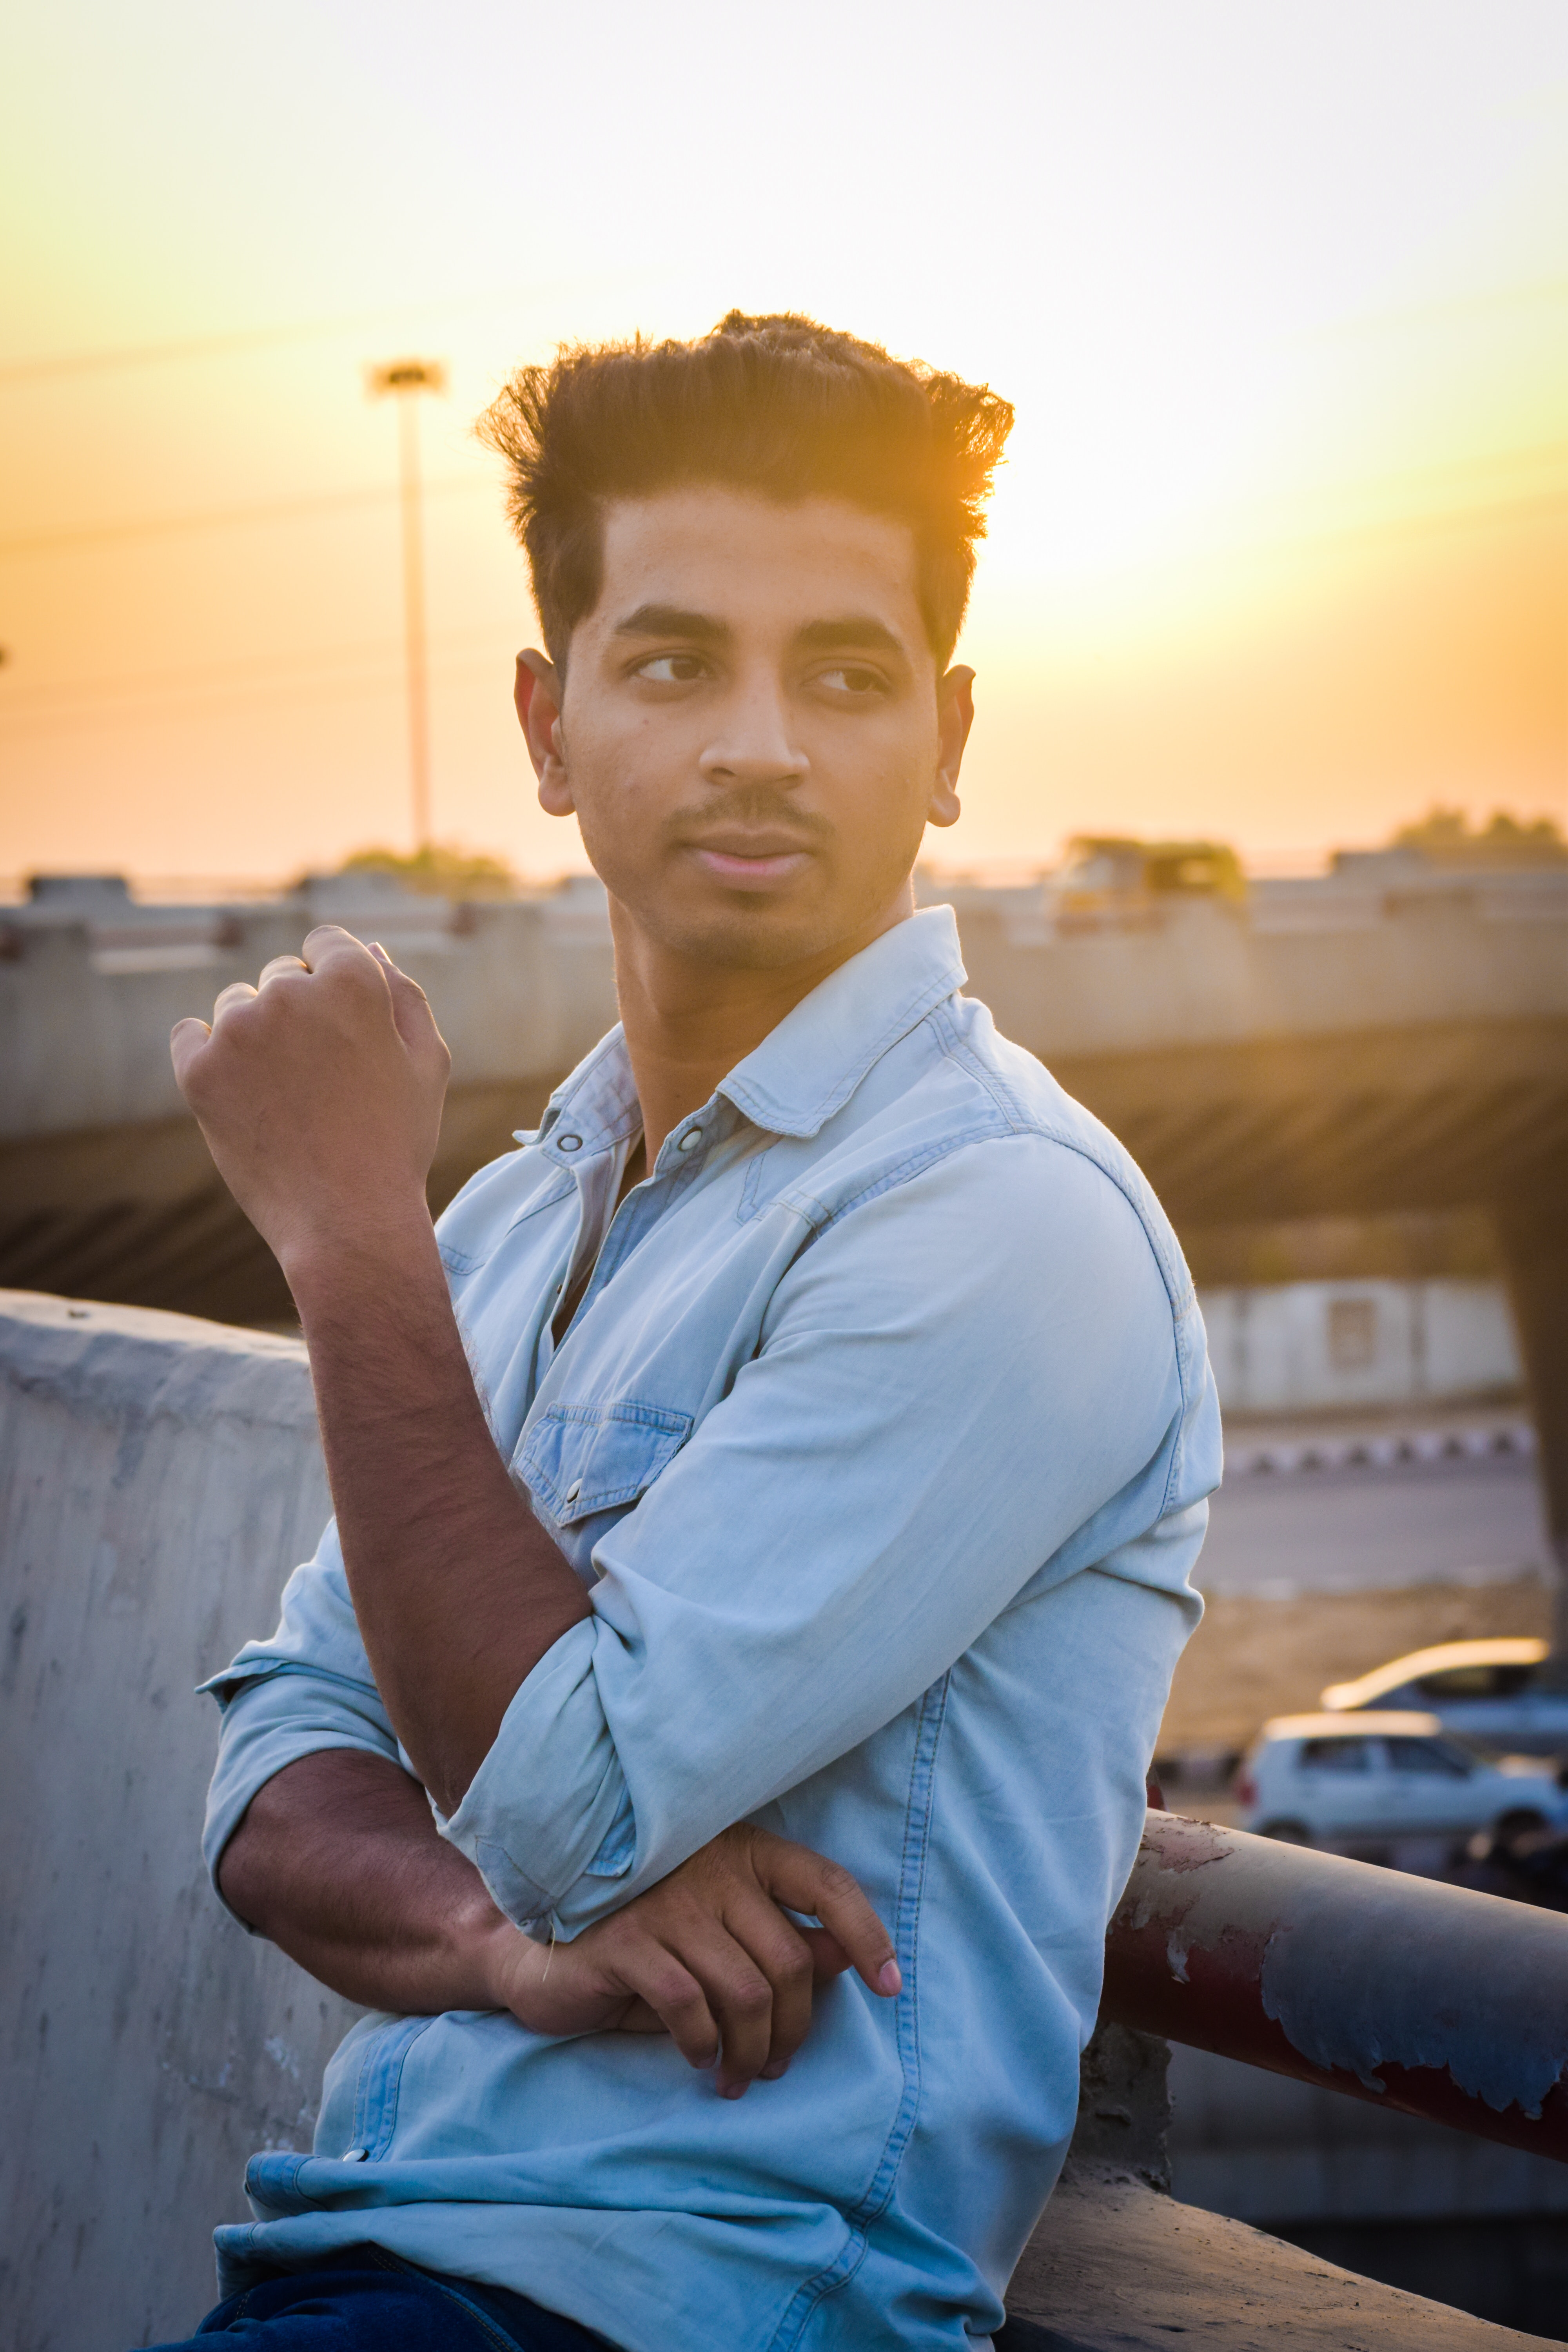
blue, sitting, beauty, forehead, yellow, chin, photo shoot, dress shirt, jeans, cool, photography, eye, sunlight, model, portrait photography, muscle, smile, flash photography, denim, neck, portrait, white collar worker, sunset